Ghiyath al-Din Tughluq

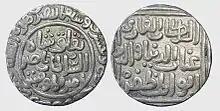
Silver Tanka of Ghiyath al-Din Tughluq Dated AH 724

According to Khusrau's "Tughluq Nama", Tughluq spent a considerable time searching for a job in Delhi, before he joined the imperial guard of Jalaluddin Khalji. Khusrau states that Tughluq first distinguished himself in the early 1290s, during the Siege of Ranthambore, in which the Khalji forces were led by Ulugh Khan. Khusrau suggests that Tughluq was reduced to obscurity for a brief period after Jalaluddin was killed by his nephew Alauddin Khalji. This probably happened because, unlike many other nobles, Tughluq did not quickly change his loyalty to Alauddin.